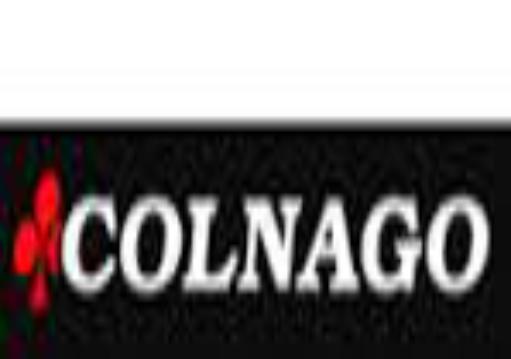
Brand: Colnago
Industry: Transportation